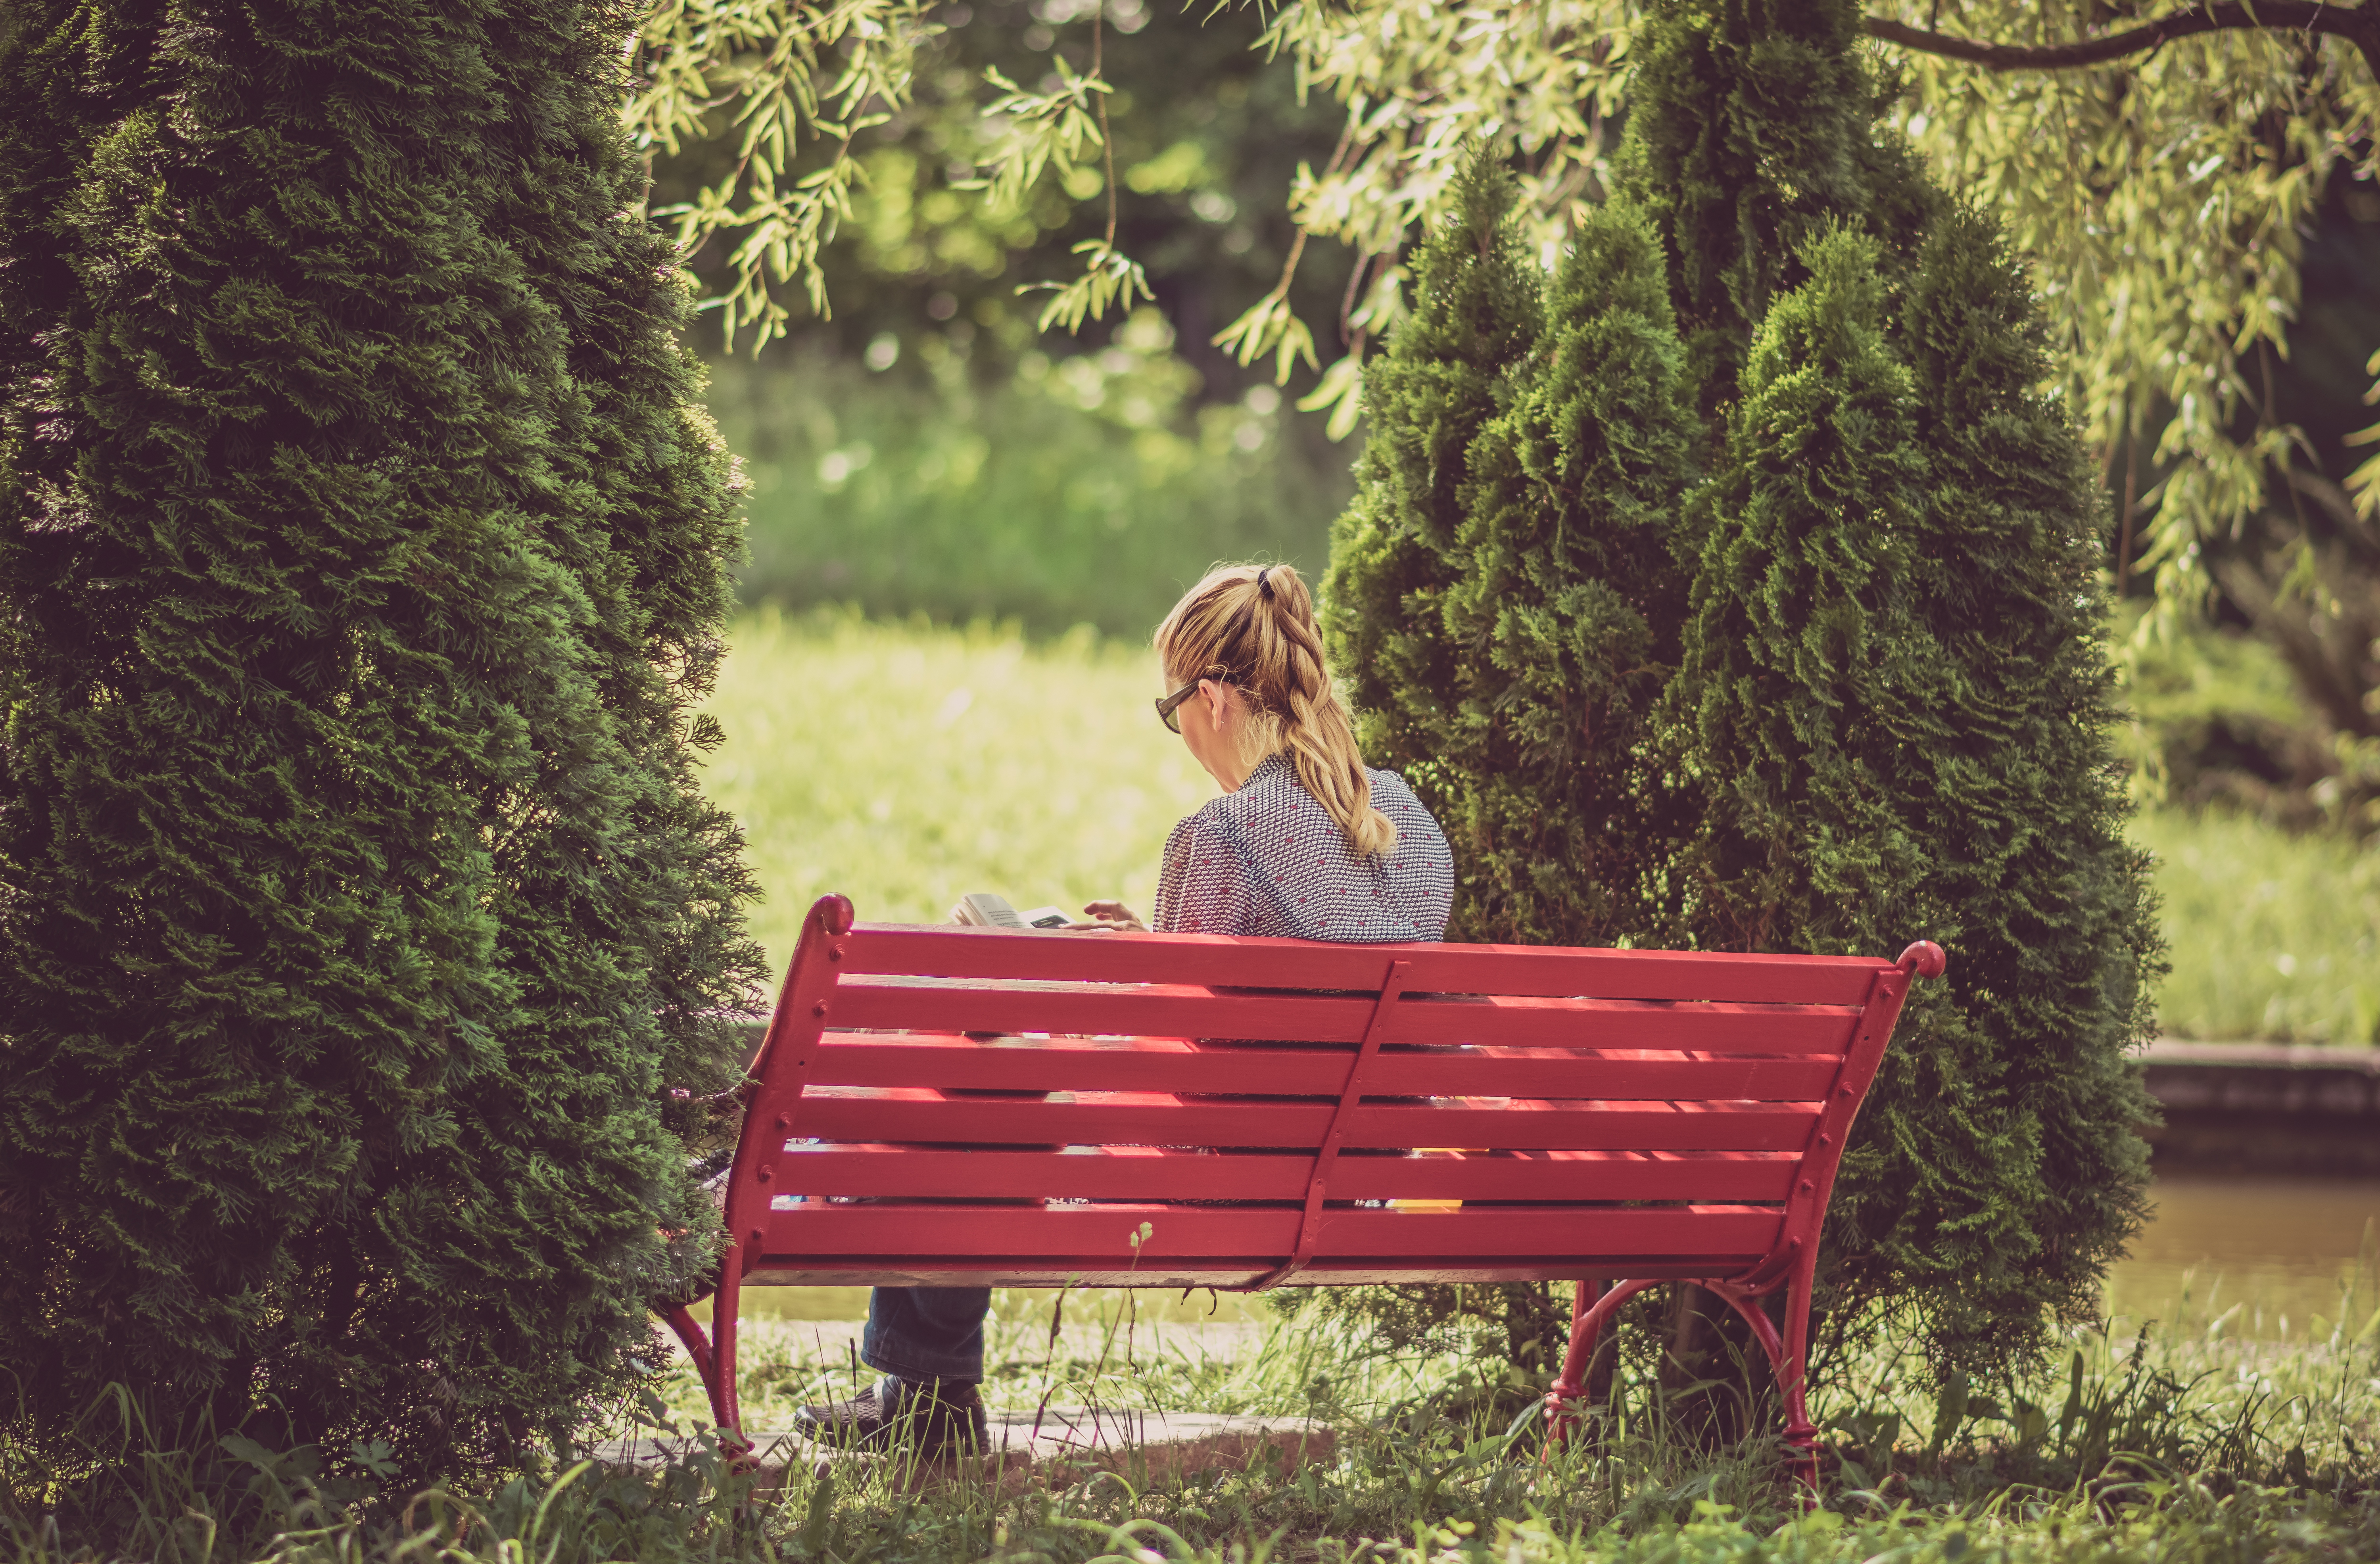
People in nature, nature, photograph, sitting, red, tree, furniture, bench, natural landscape, grass, beauty, spring, botany, summer, leaf, woody plant, grass family, sunlight, leisure, plant, photography, dress, happy, forest, shrub, branch, Tints and shades, outdoor furniture, table, garden, chair, autumn, reading, portrait photography, child, park